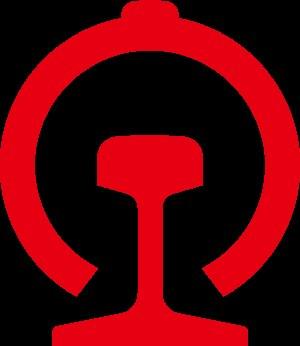
Le réseau de transport ferroviaire en Chine est devenu le deuxième du monde avec plus de 130 000 km de voies en décembre 2018 dont près de 29 000 km de voies à grande vitesse et le premier en termes de voies électrifiées avec 87 000 km de ligne, soit 68,2 % de son réseau. La longueur du réseau a ainsi été multiplié par cinq depuis 1949.